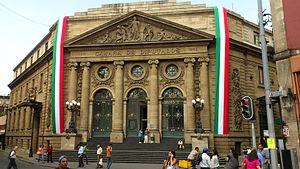
Le Congrès de la Ville de Mexico est l'organe législatif de la ville de Mexico, entité fédérative et capitale du Mexique. Il siège au palais législatif de Donceles.